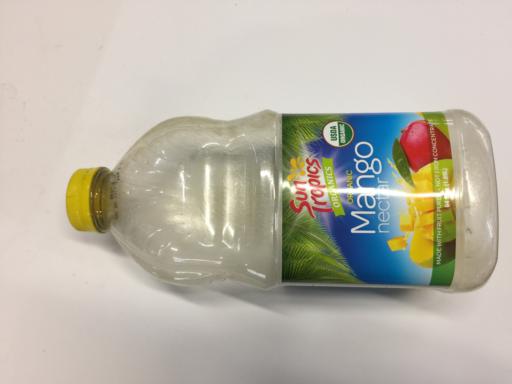
Waste category: plastic